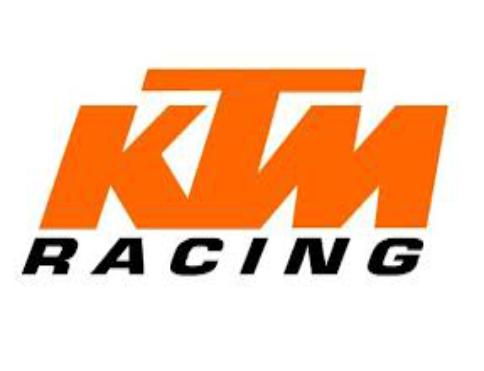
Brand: KTM
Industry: Transportation